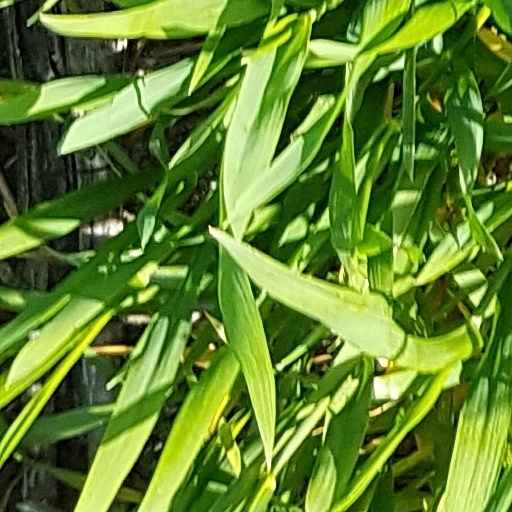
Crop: wheat